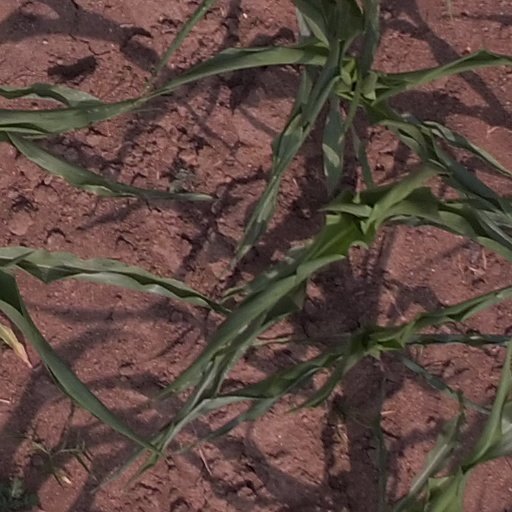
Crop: maize; corn